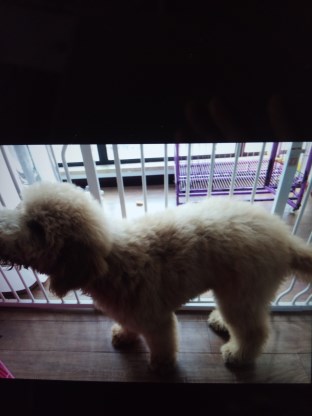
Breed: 316-n000118-standard_poodle